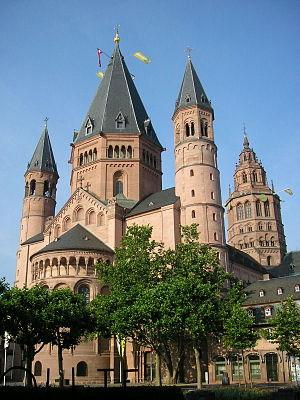
Façade nord-est de cathédrale Saint-Martin de Mayence, vue avec Liebfrauenplatz
Le tourisme est en Allemagne un facteur économique important. Les revenus provenant de ce secteur sont d’une grande importance, notamment dans les régions peu industrialisées et situées loin des grands centres urbains : le tourisme permet de sauvegarder des emplois et ainsi de soutenir et renforcer l’économie régionale.